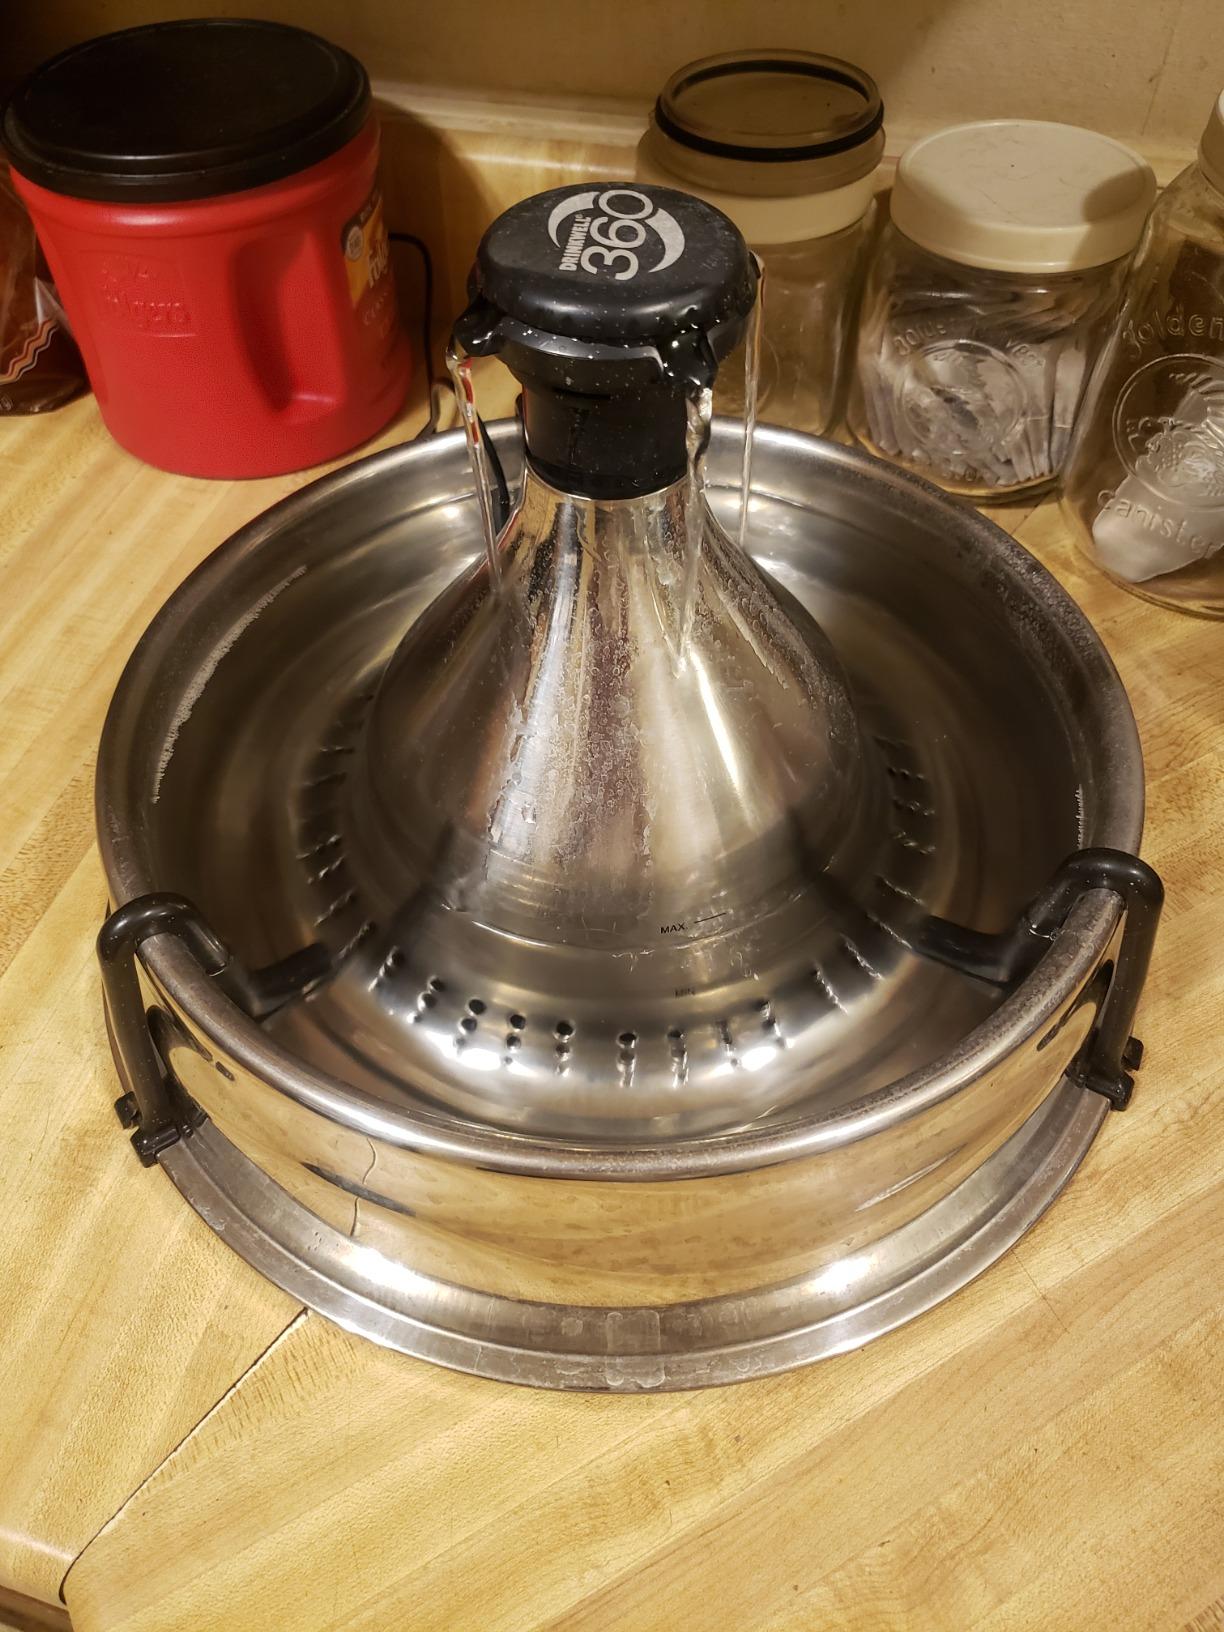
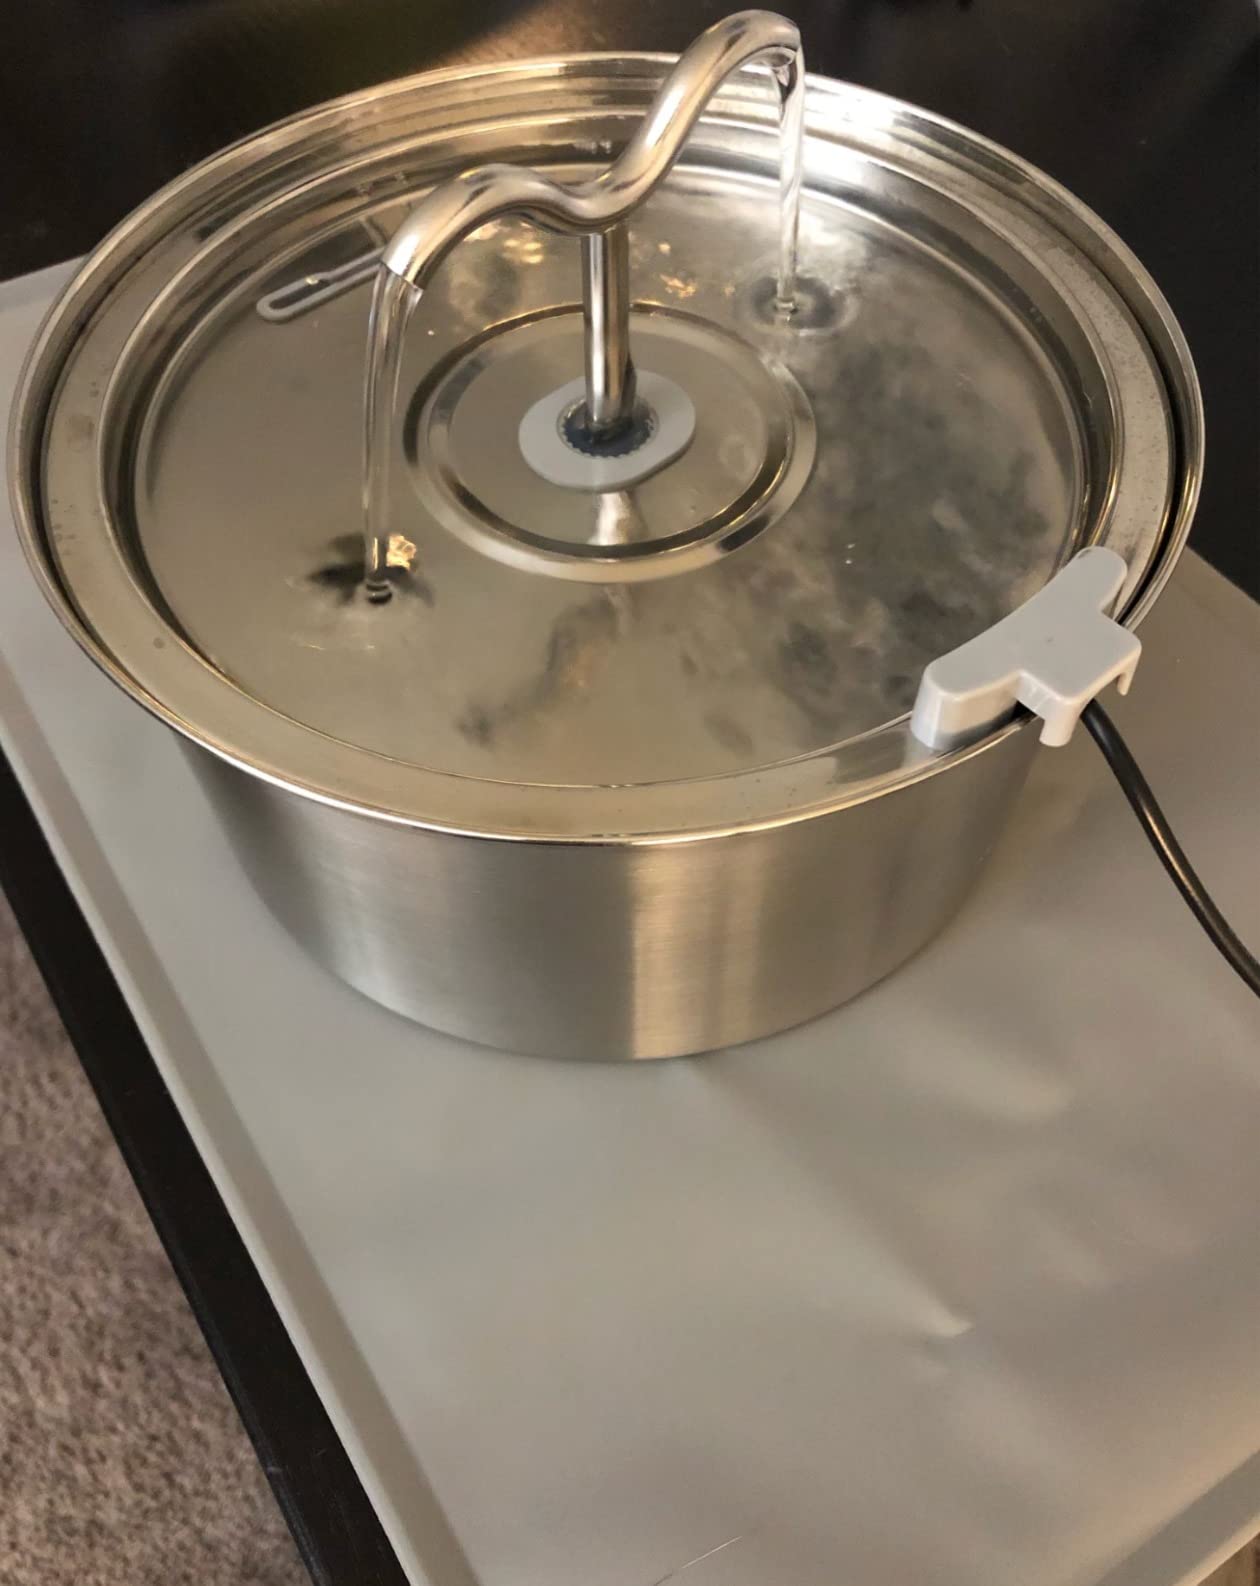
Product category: items_bowl
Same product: no